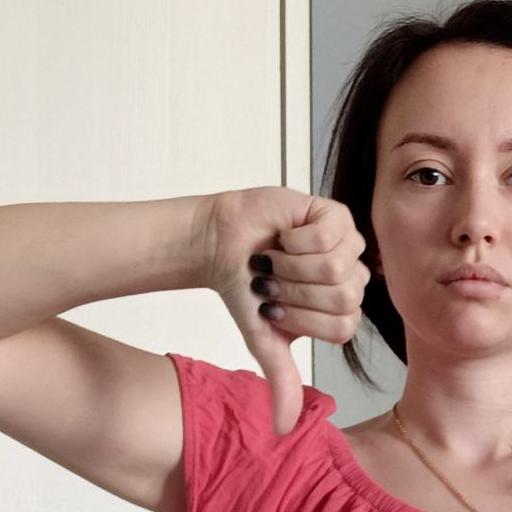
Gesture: dislike